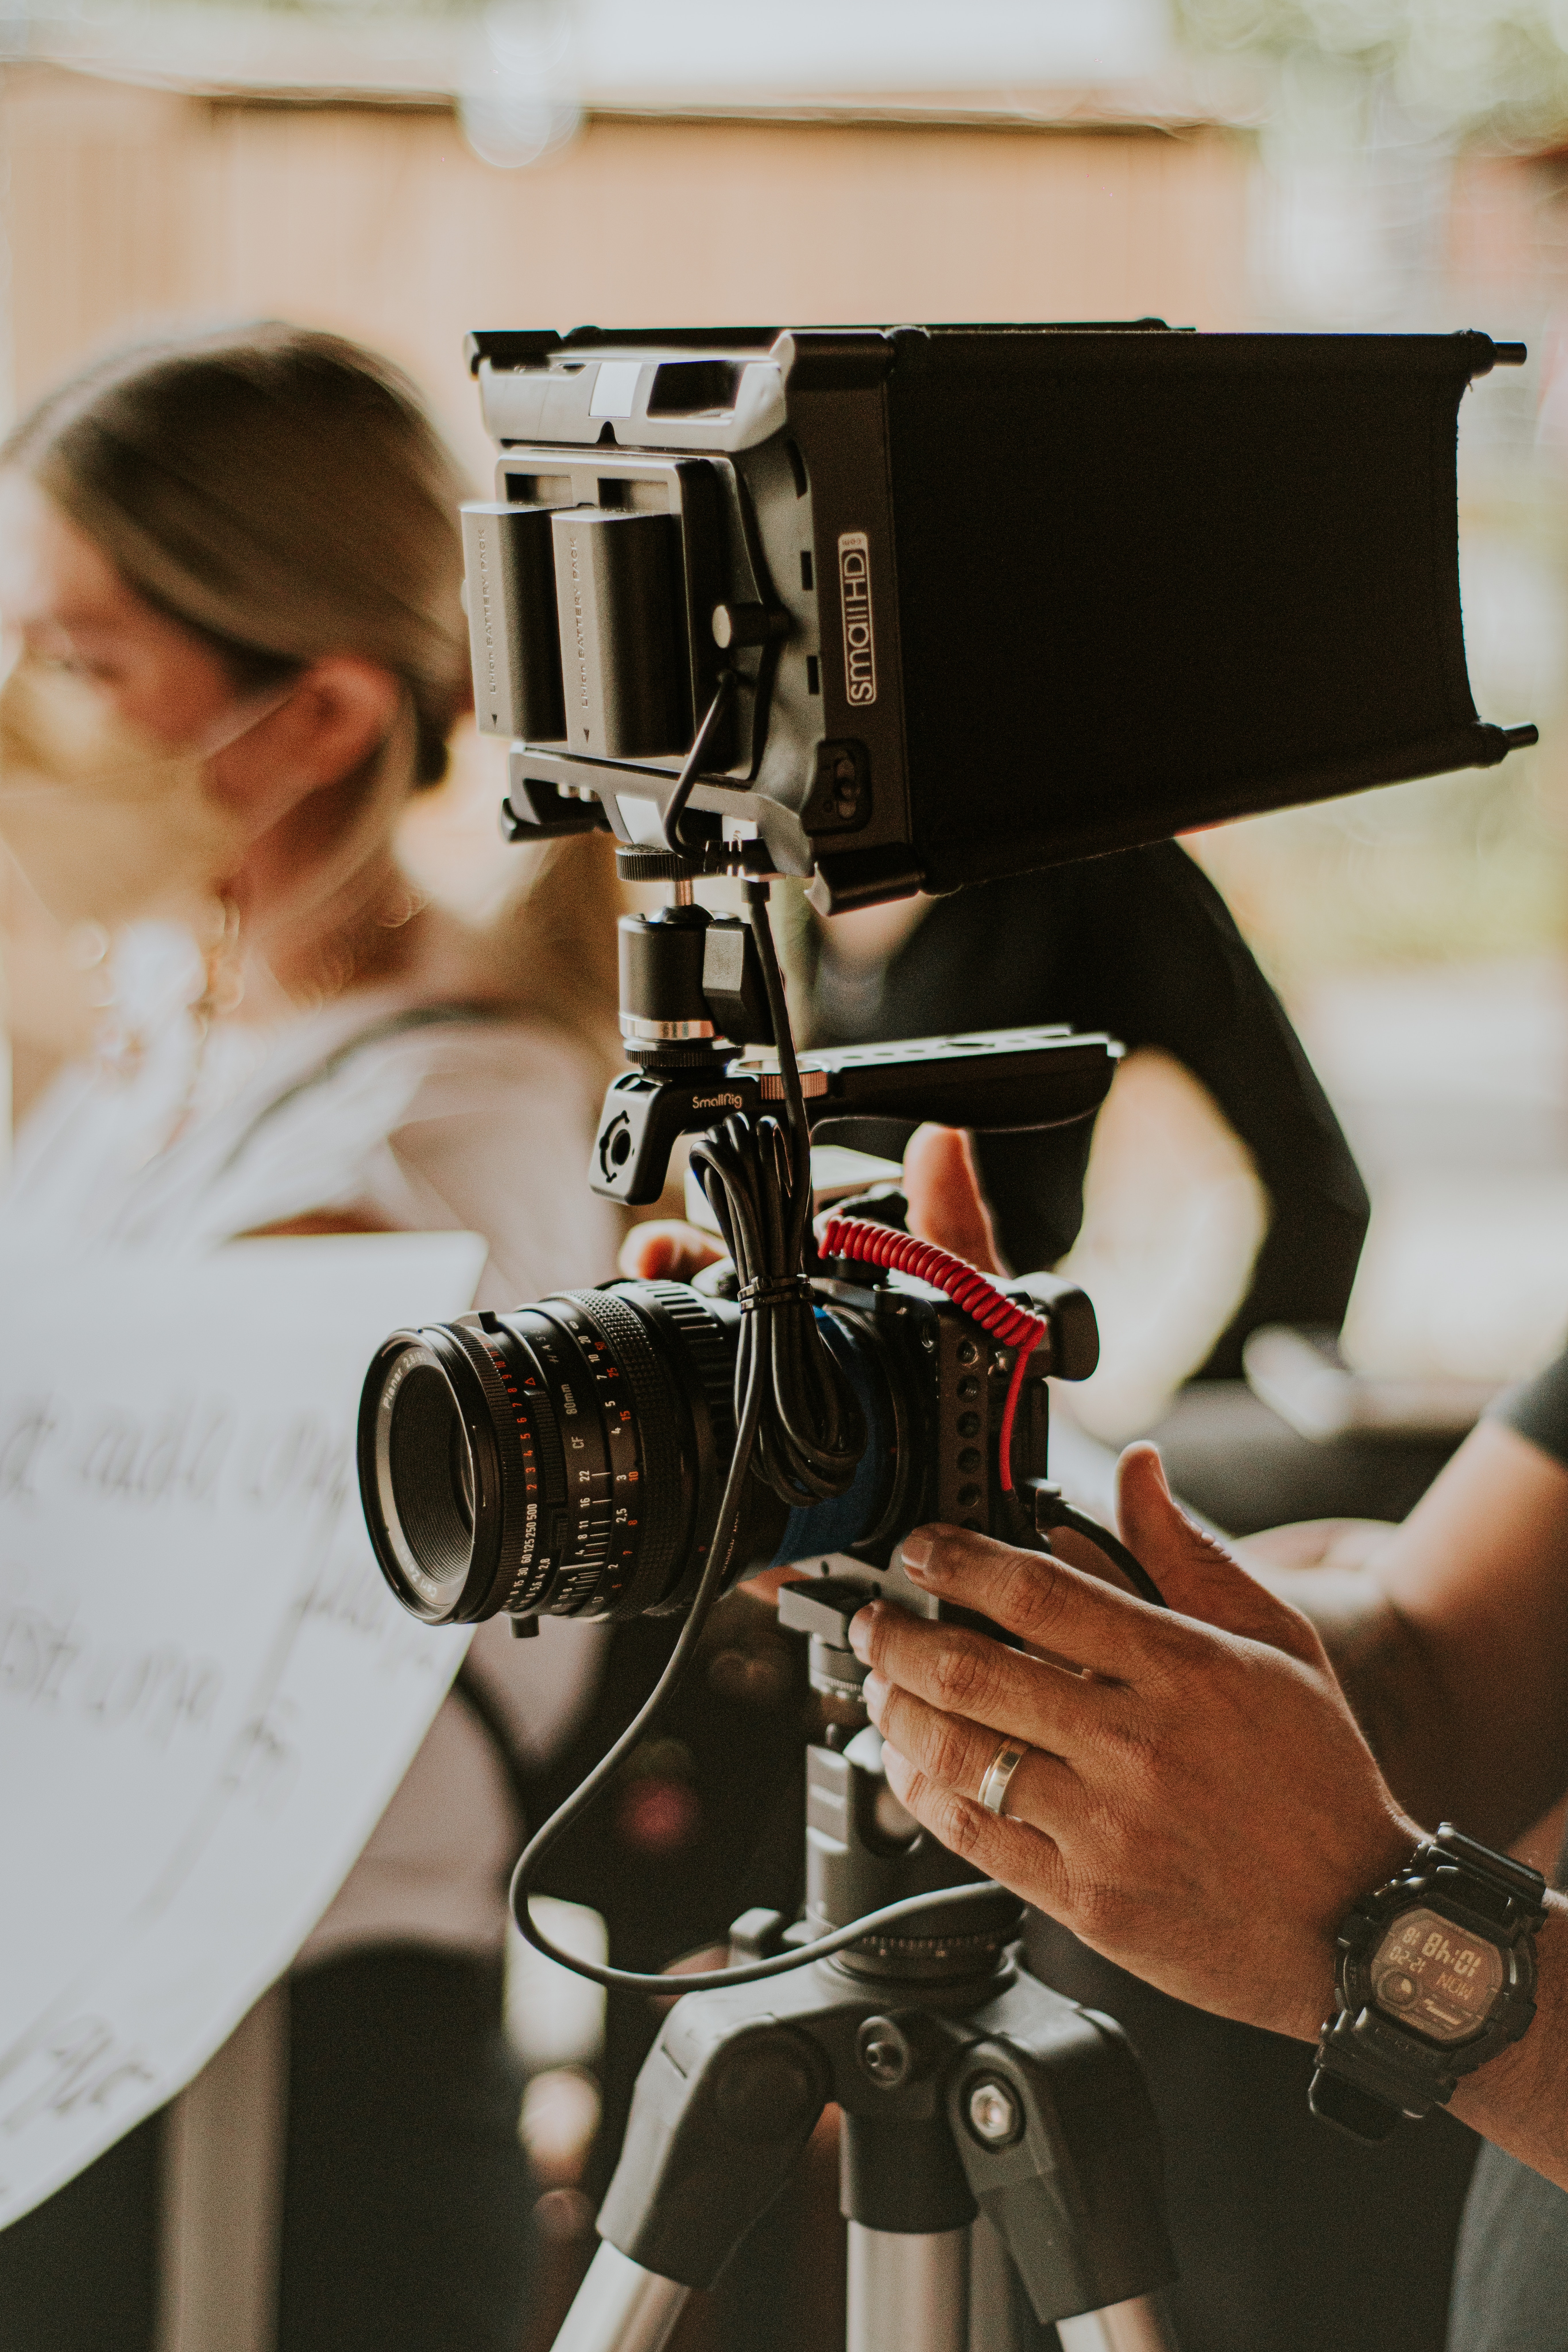
natural, watch, shoulder, videographer, photographer, camera lens, camera accessory, flash photography, lens, cameras optics, cinematographer, digital camera, film camera, camera operator, film crew, video camera, filmmaking, reflex camera, television crew, audio equipment, broadcasting, optical instrument, camera, single lens reflex camera, event, fashion design, job, journalist, recreation, film studio, room, tripod, microphone stand, teleconverter